Music

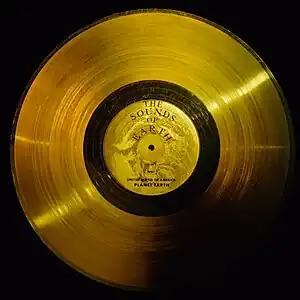
Grooved side of the Voyager Golden Record launched aboard the "Voyager" probes to space, which features music from around the world

Music is the arrangement of sound to create some combination of form, harmony, melody, rhythm, or otherwise expressive content. Music is generally agreed to be a cultural universal that is present in all human societies. Definitions of music vary widely in substance and approach. While scholars agree that music is defined by a small number of specific elements, there is no consensus as to what these necessary elements are. Music is often characterized as a highly versatile medium for expressing human creativity. Diverse activities are involved in the creation of music, and are often divided into categories of composition, improvisation, and performance. Music may be performed using a wide variety of musical instruments, including the human voice. It can also be composed, sequenced, or otherwise produced to be indirectly played mechanically or electronically, such as via a music box, barrel organ, or digital audio workstation software on a computer.